Rammey Marsh

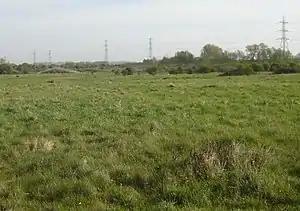
Rammey Marsh looking north

Rammey Marsh is located in the Lee Valley Park at Enfield Lock, Enfield, England, and covers approximately . The site is owned and managed by the Lee Valley Regional Park Authority.